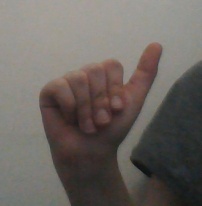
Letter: dhad